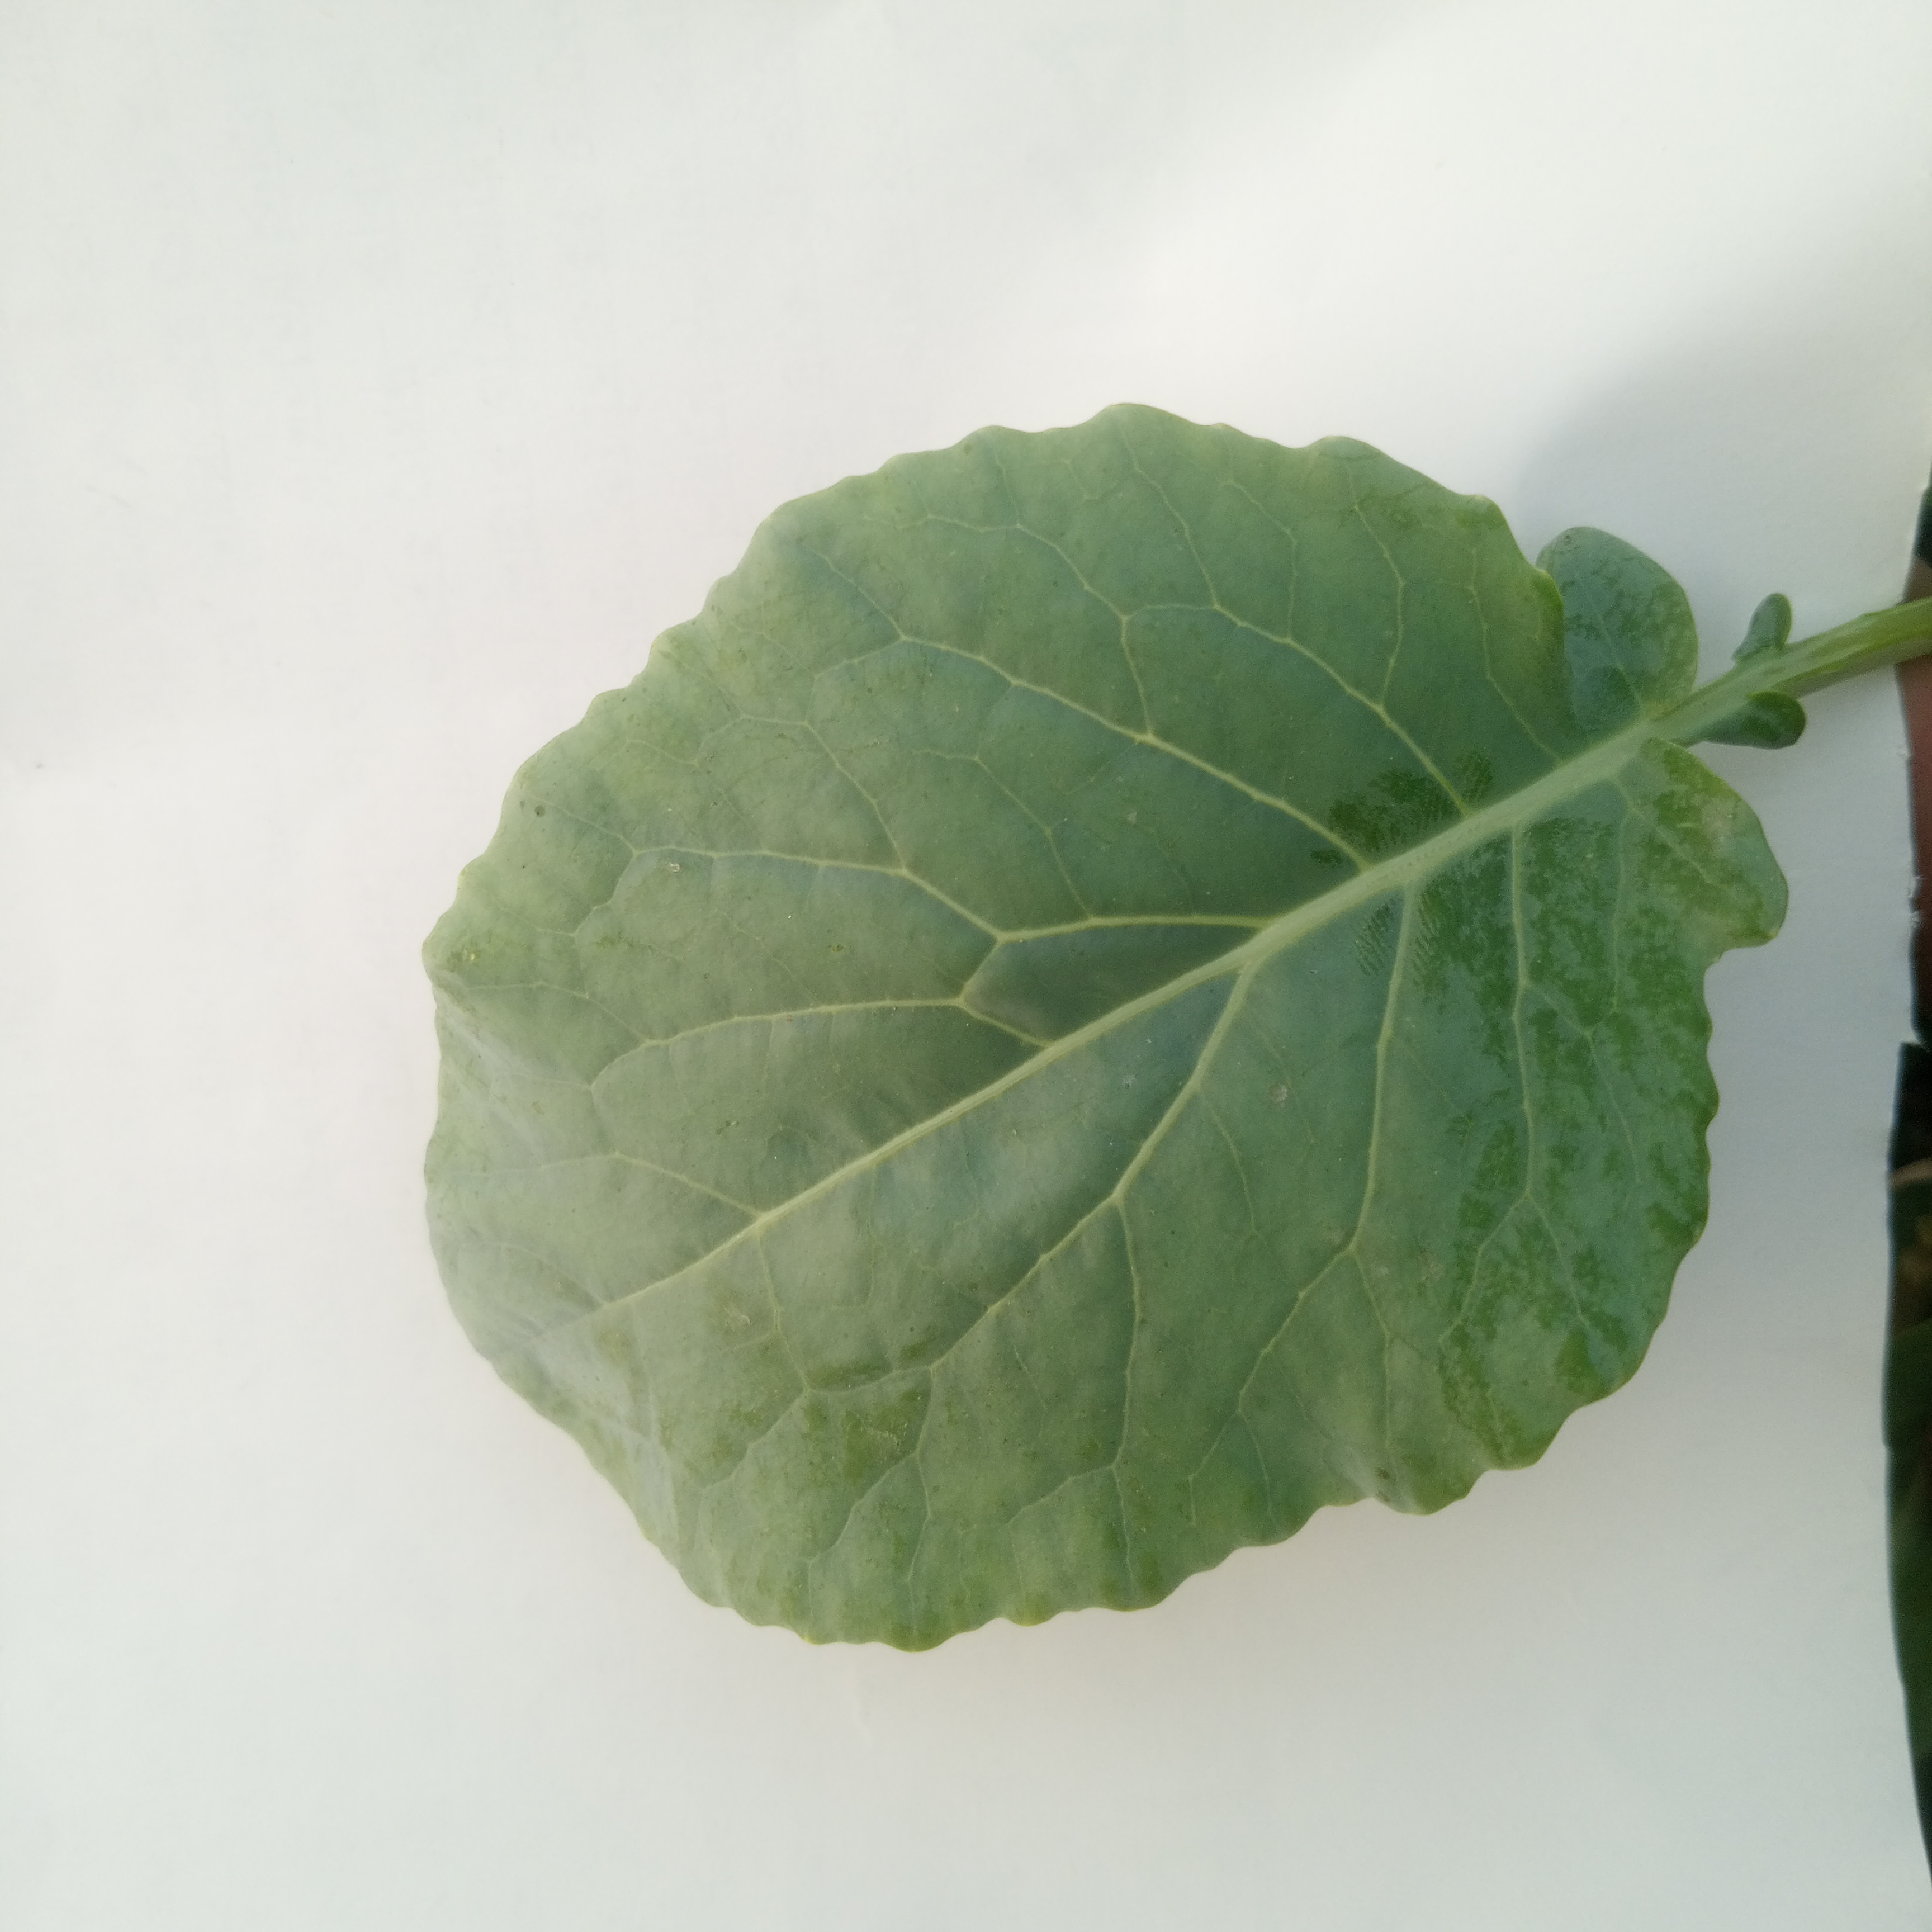
Label: Healthy